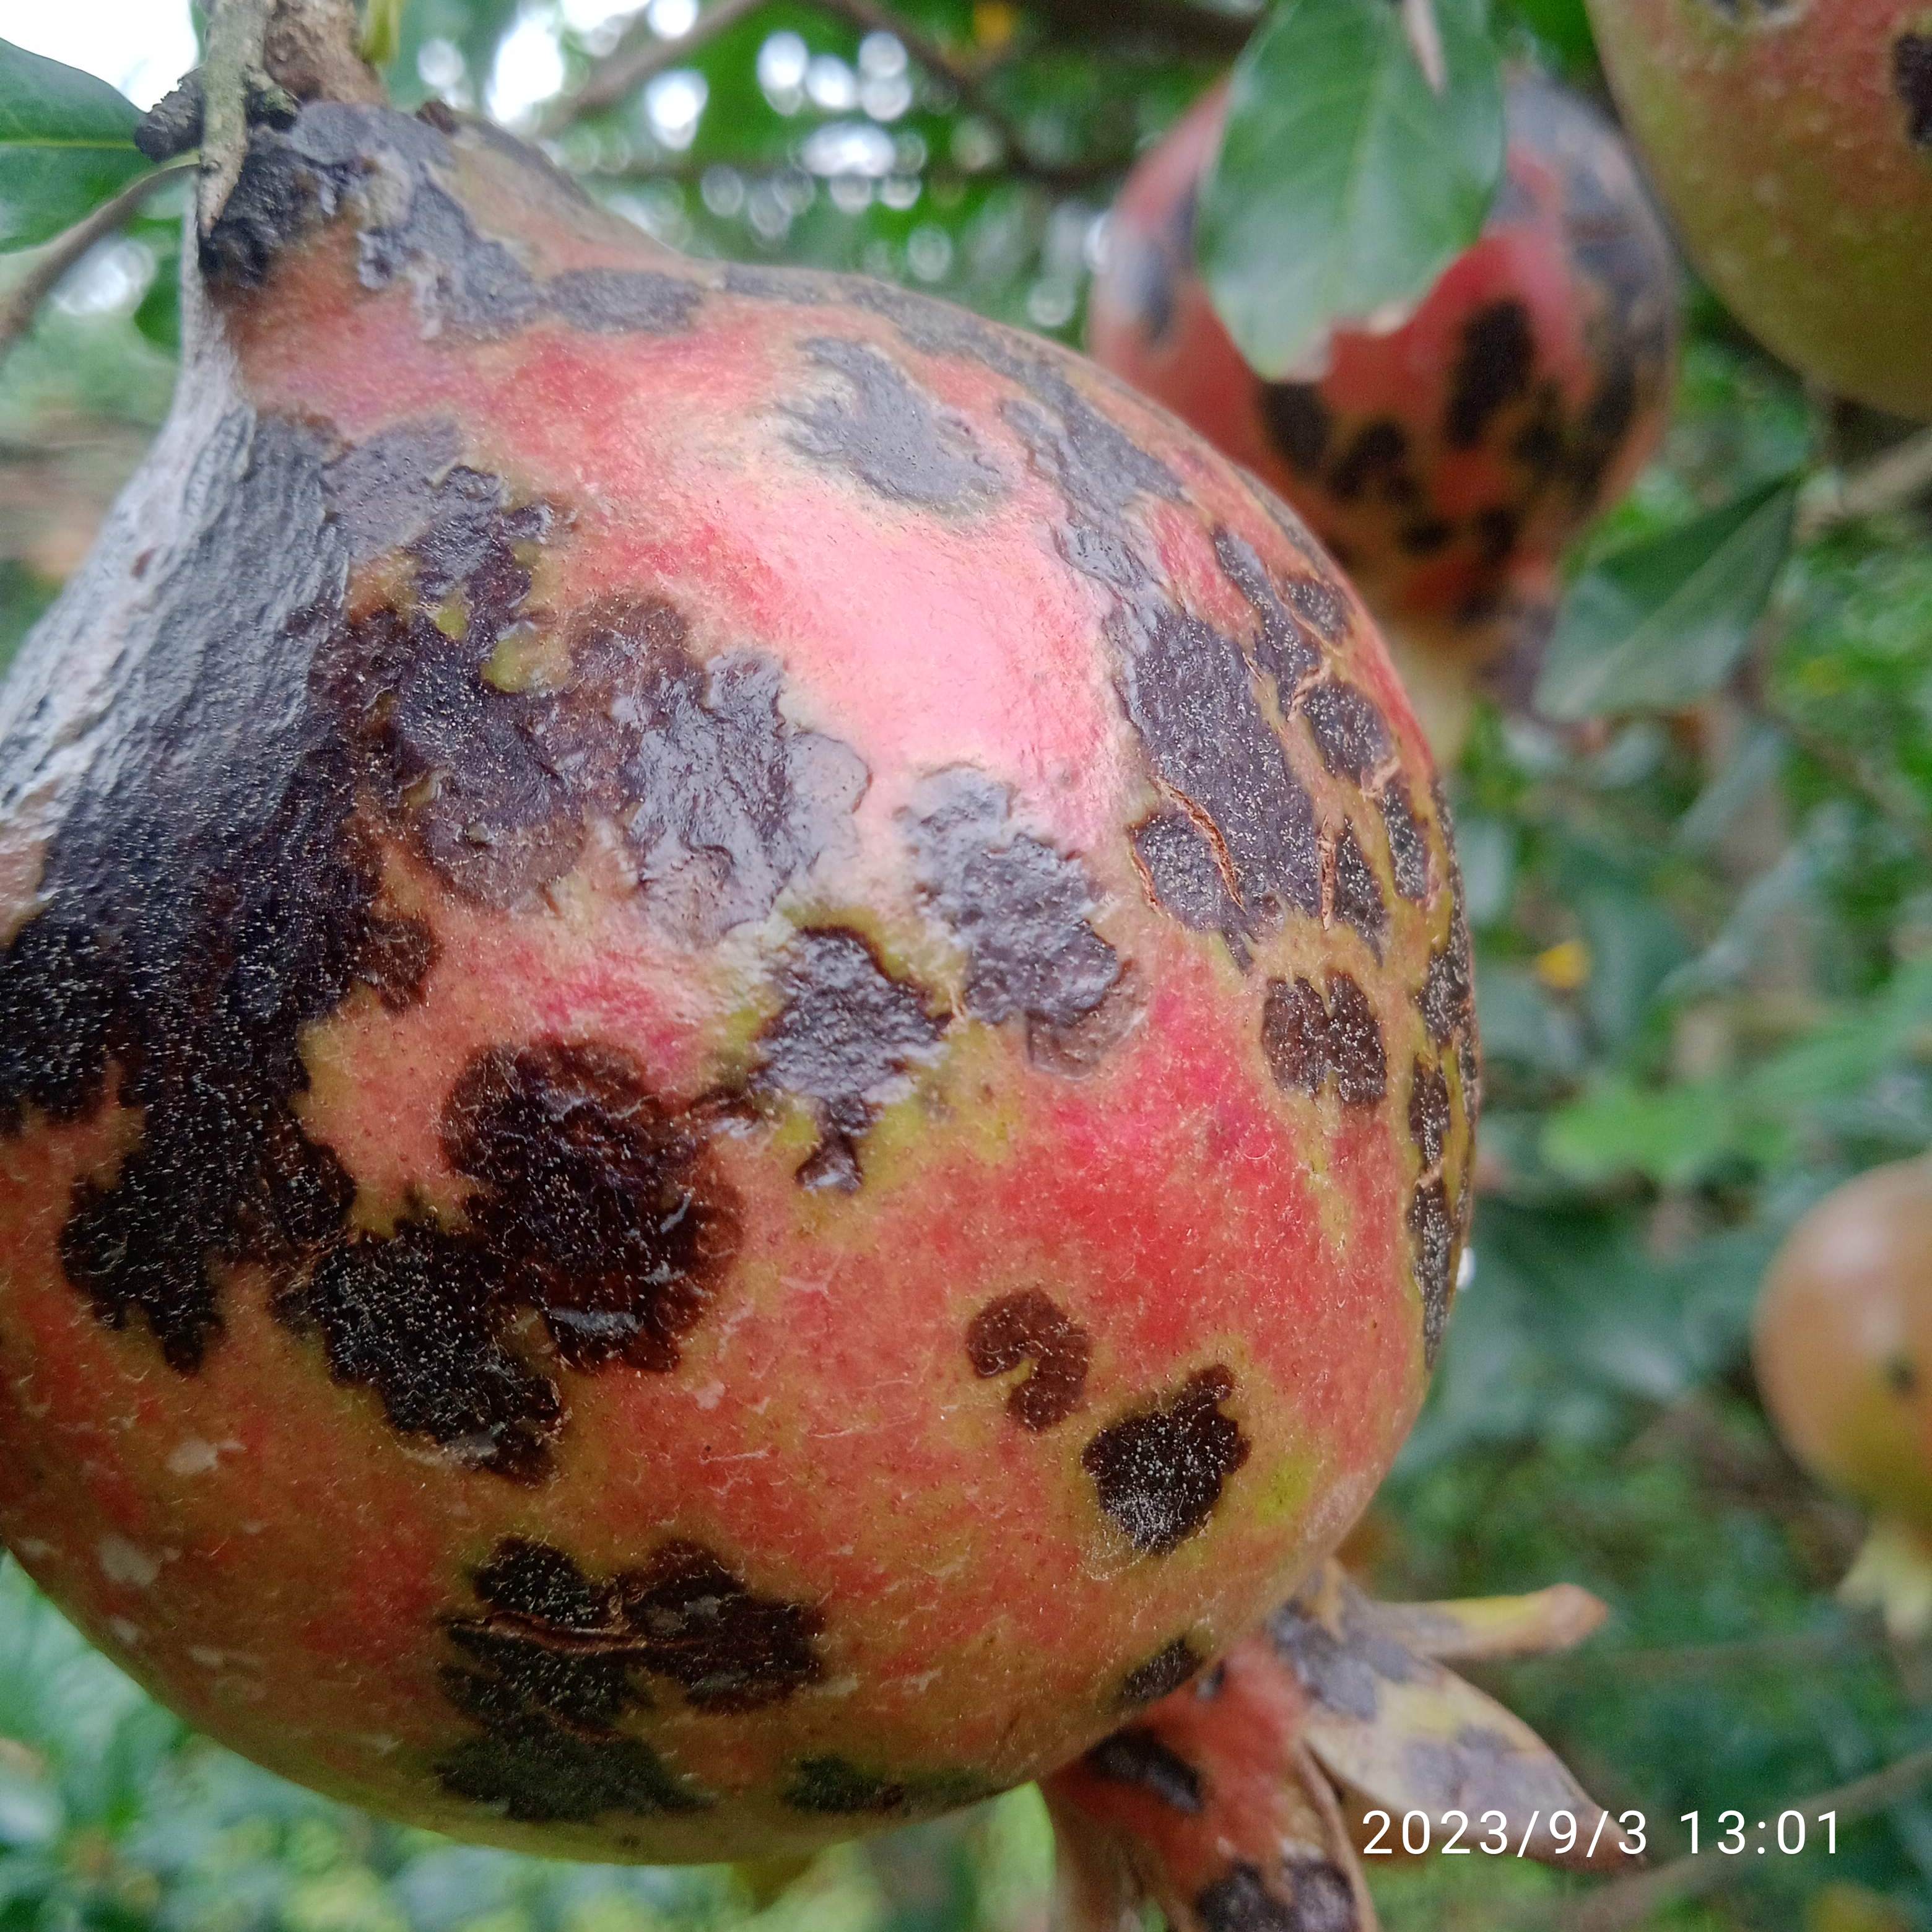
Label: Anthracnose